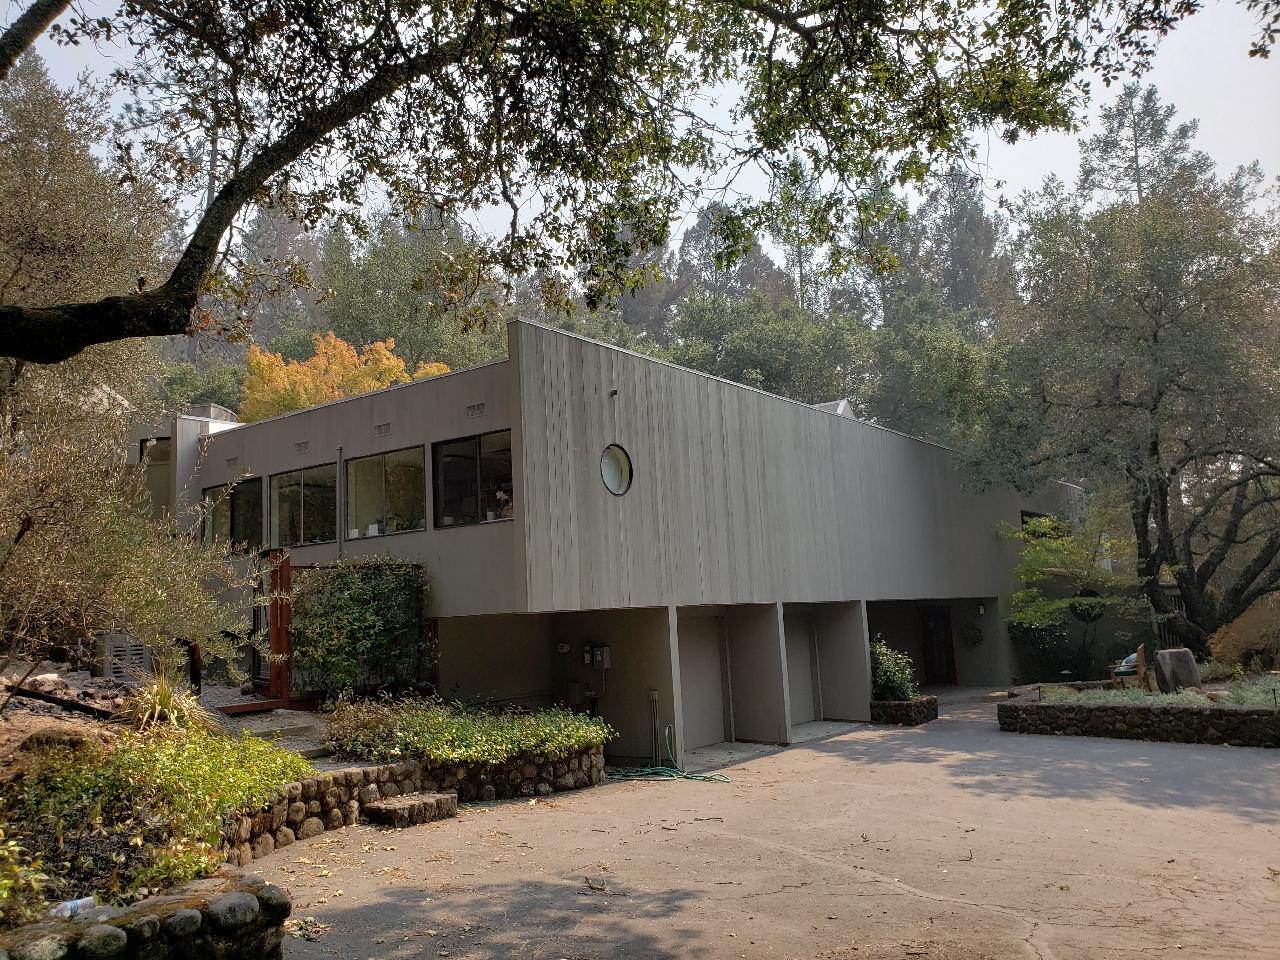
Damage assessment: affected